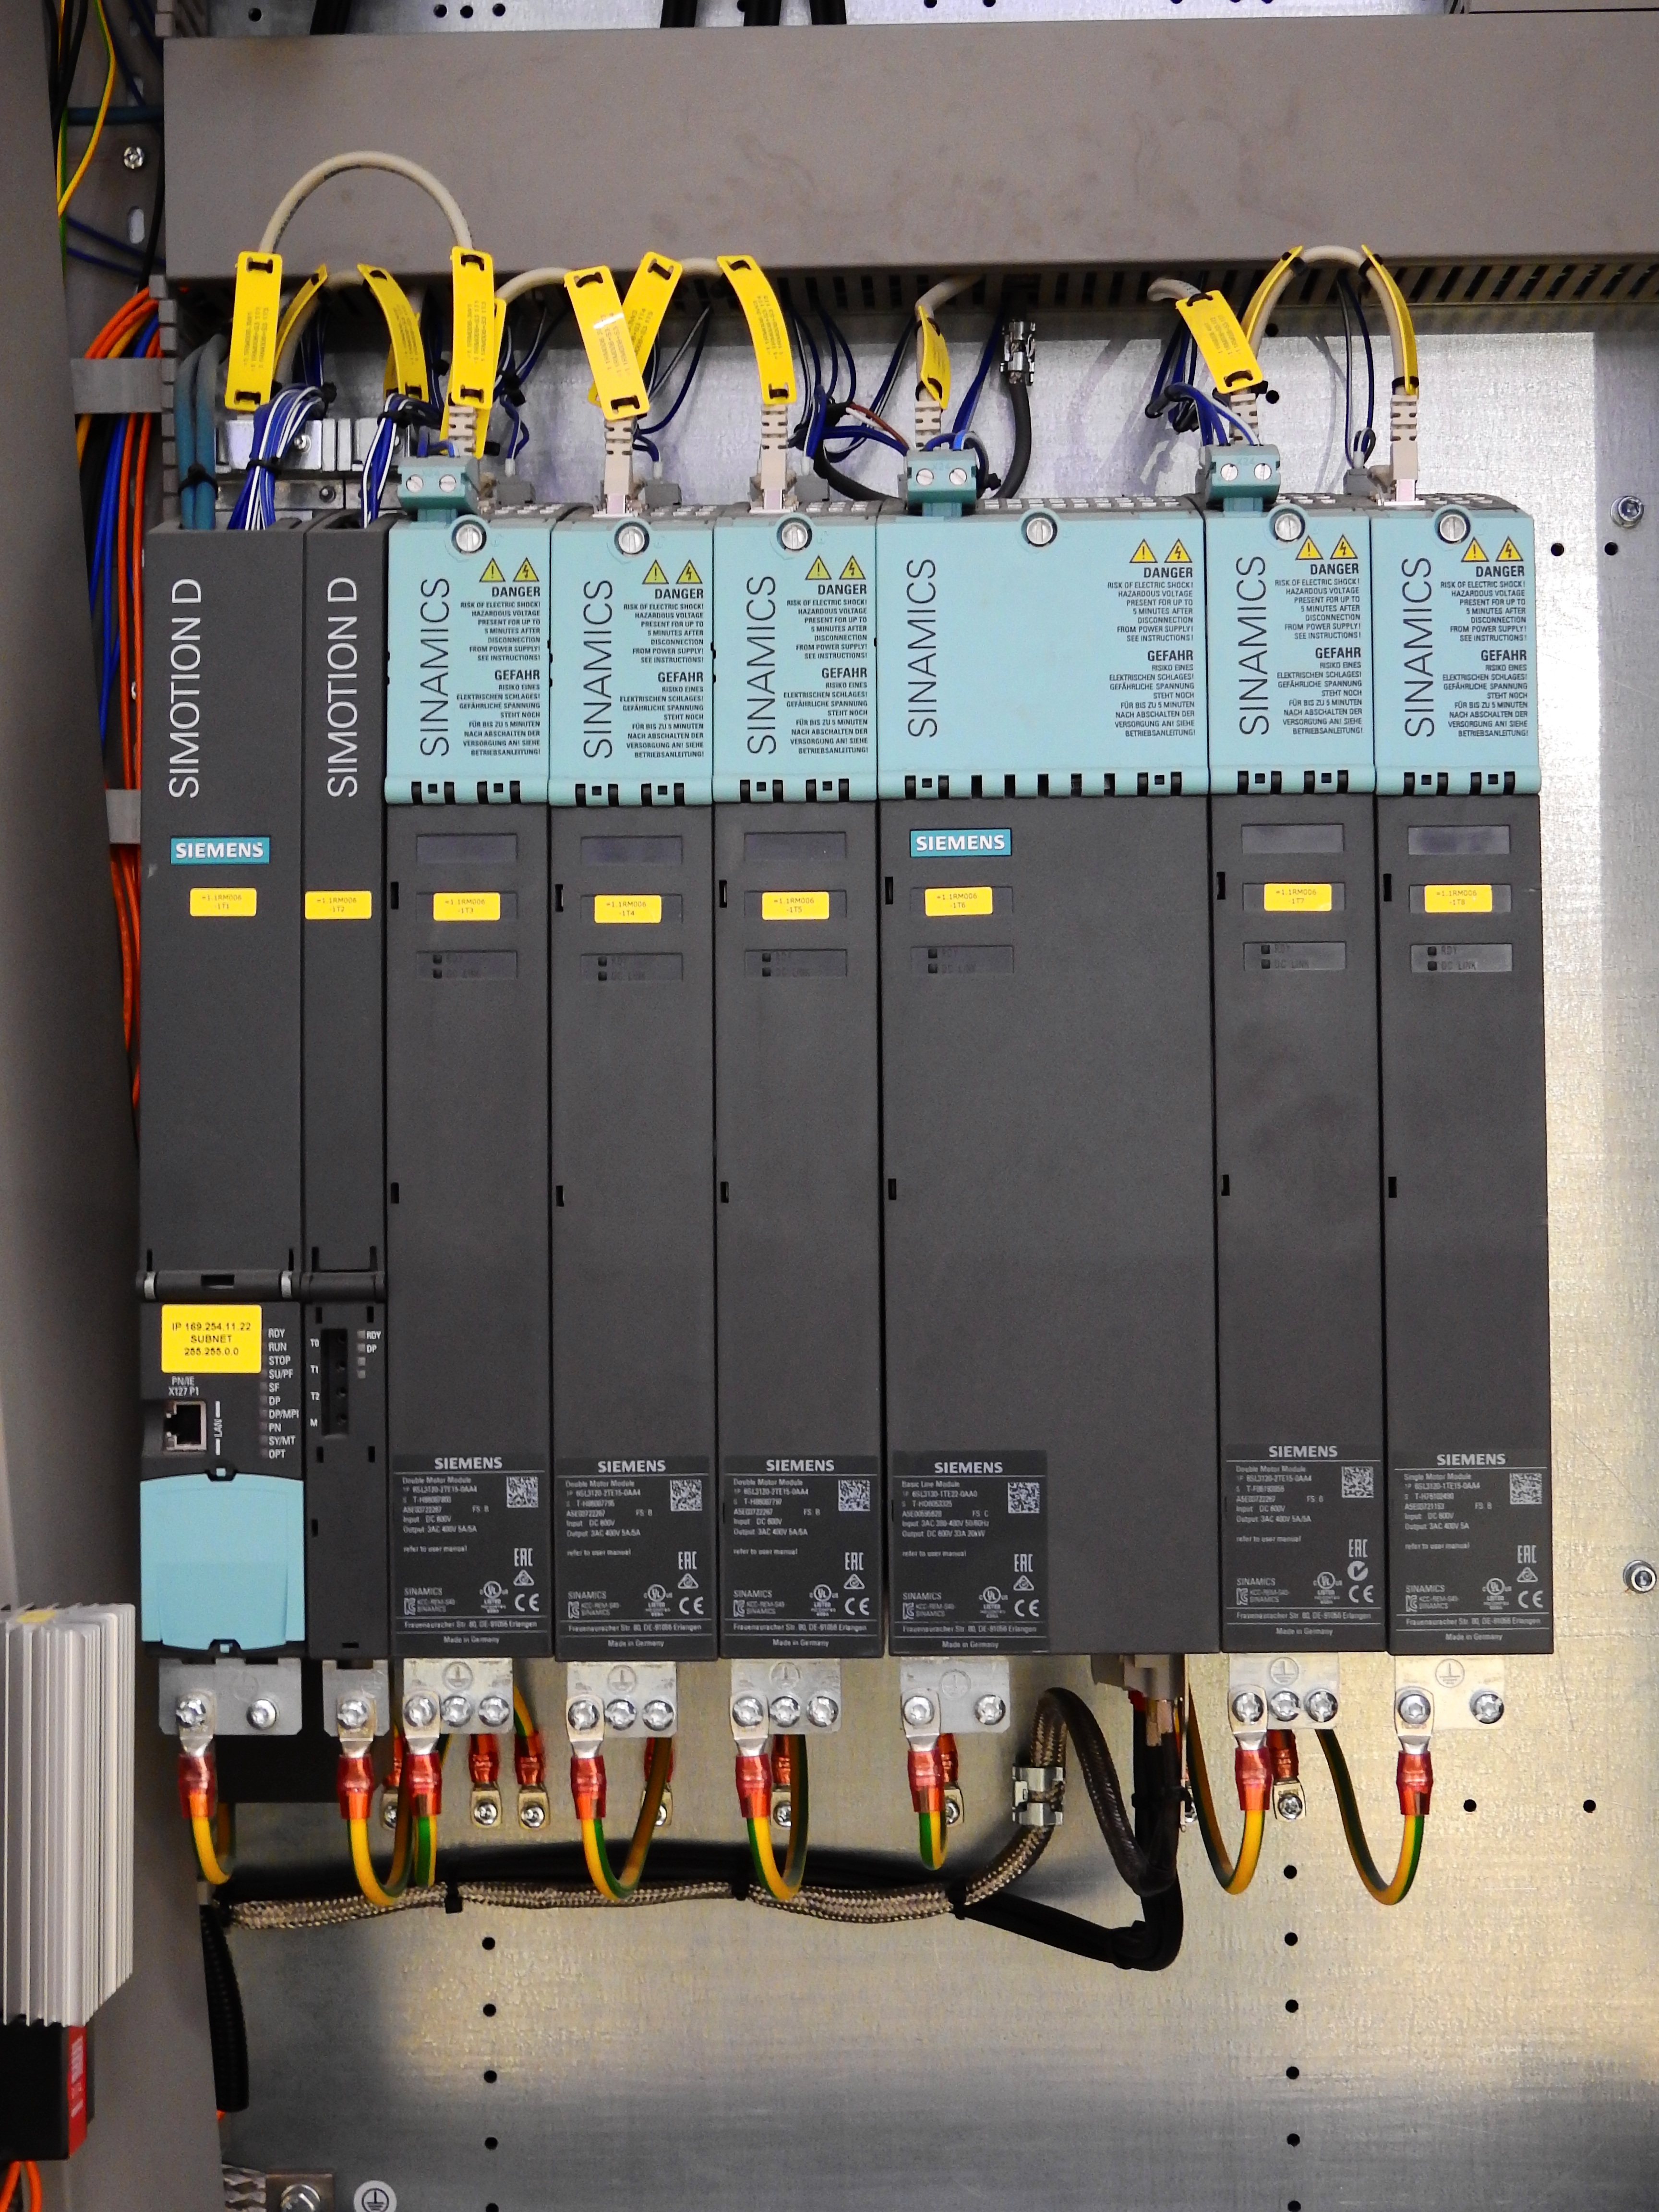
computer, plant, technology, electricity, signage, current, bus, electronics, control, network, siemens, voltage, lan, distributor, control cabinet, electrical wiring, personal computer hardware, display device, electrical supply, electro distributor, anlagentechnik, verteilerscharnk, sps